Puppets of Fate (1921 film)

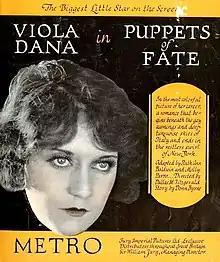
Advertisement

Puppets of Fate is a 1921 American silent drama film directed by Dallas M. Fitzgerald and starring Viola Dana, Francis McDonald, and Jackie Saunders.